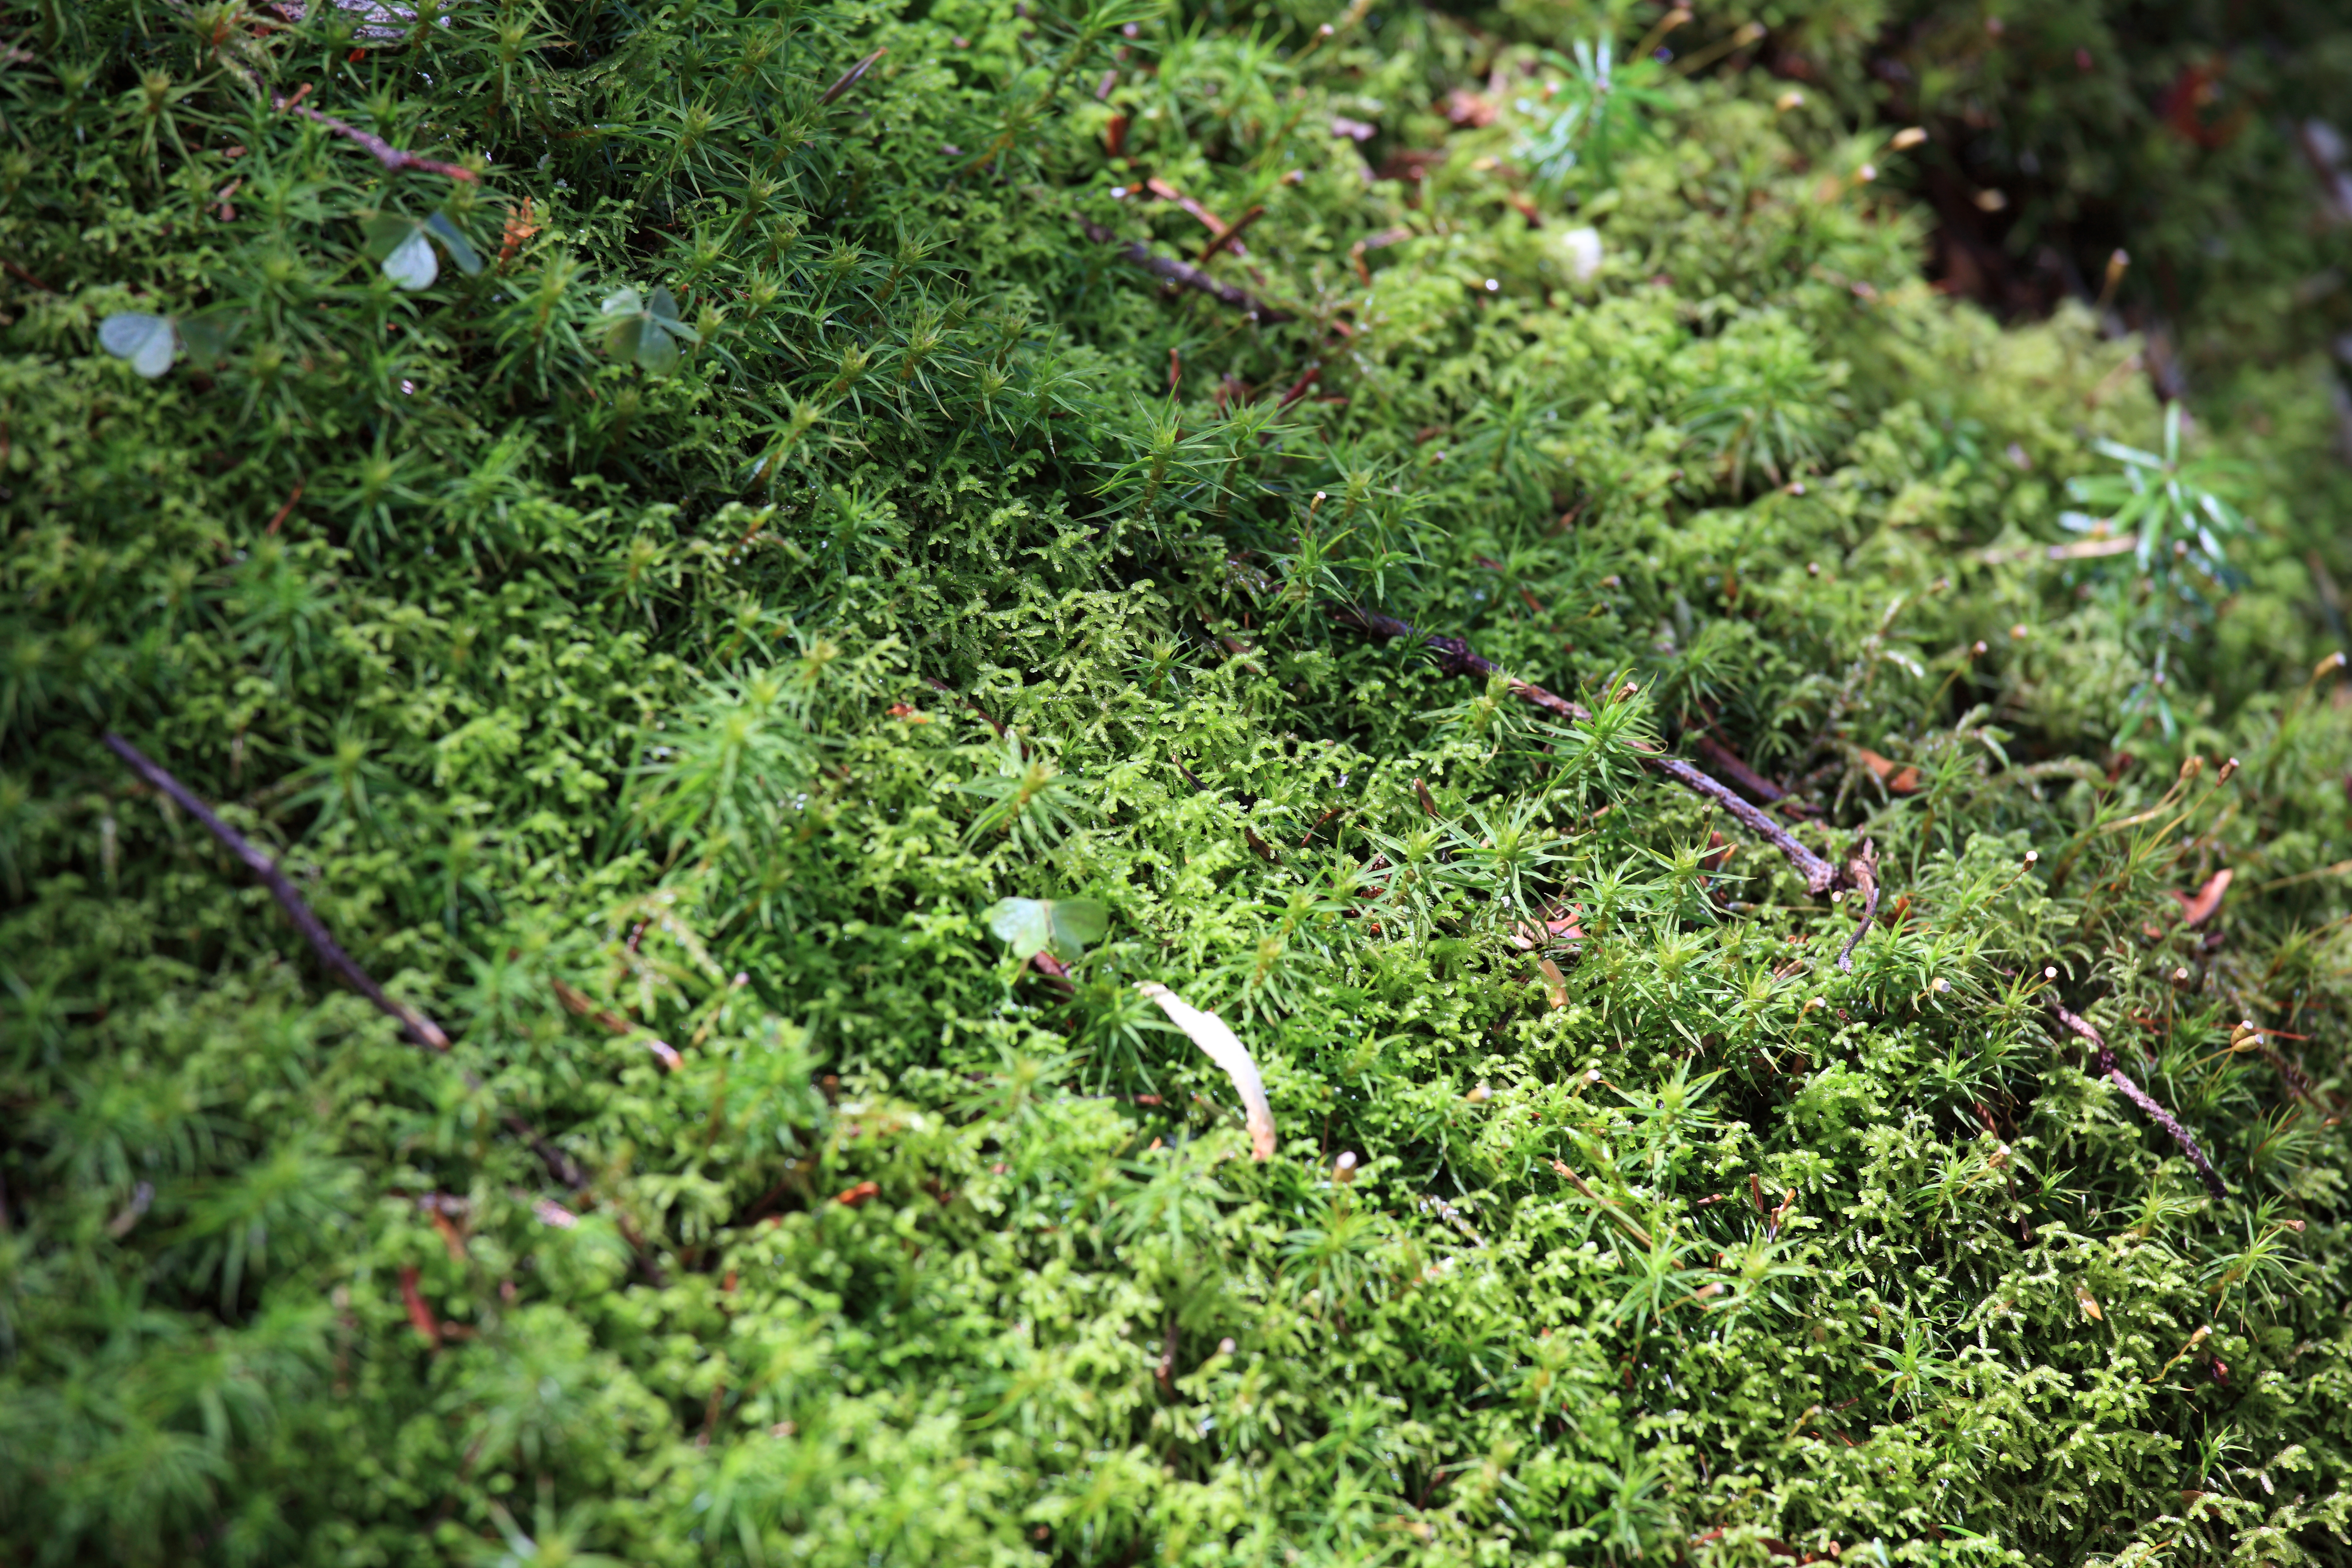
tree, forest, plant, leaf, flower, moss, wildlife, green, high, jungle, garden, flora, vegetation, shrub, rainforest, 5d, hires, woodland, habitat, tone, markii, ecosystem, hi, res, resolution, gunma, katashina, biome, old growth forest, natural environment, land plant